Balanica

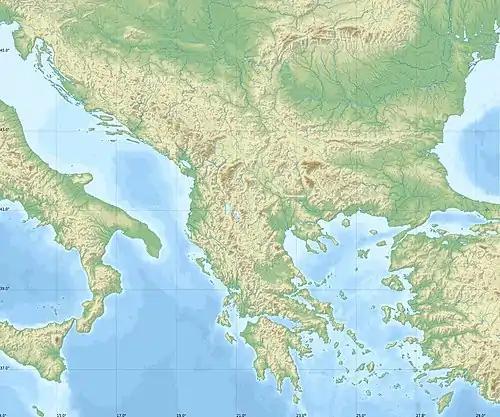
Balkan peninsula served as a transit route for humans and their ancestors since the dawn of mankind

The Middle Pleistocene is becoming increasingly recognized as an important period in the biocultural evolution of humans. Characteristics of the period include exaggerated encephalization, controlled use of fire, temperate zone geographic dispersals, varieties of prepared core lithic reduction techniques, development of effective weaponry (both predatory and defensive), and regional differentiation of human populations. Remains in Velika Balanica make it one of the oldest localities in Europe where transition from the Lower Paleolithic into the Middle one is recorded. The transition was marked by the controlled use of fire, and organized hunting. This corresponds with sudden elevation of cognitive abilities of human ancestors, and the process of encephalization.